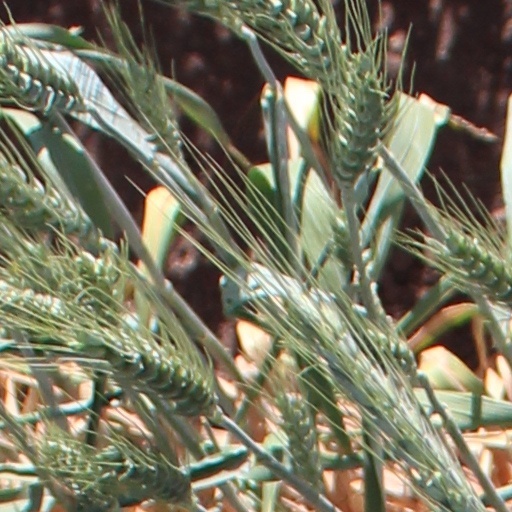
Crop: wheat